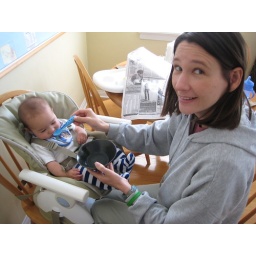
Jill getting Max used to a spoon by feeding him plain water from a bowl